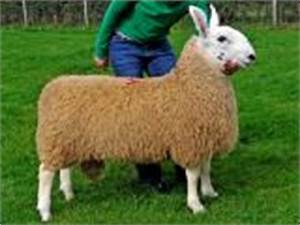
Label: sheep